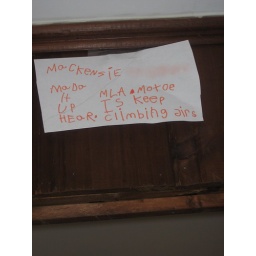
The sign above my door